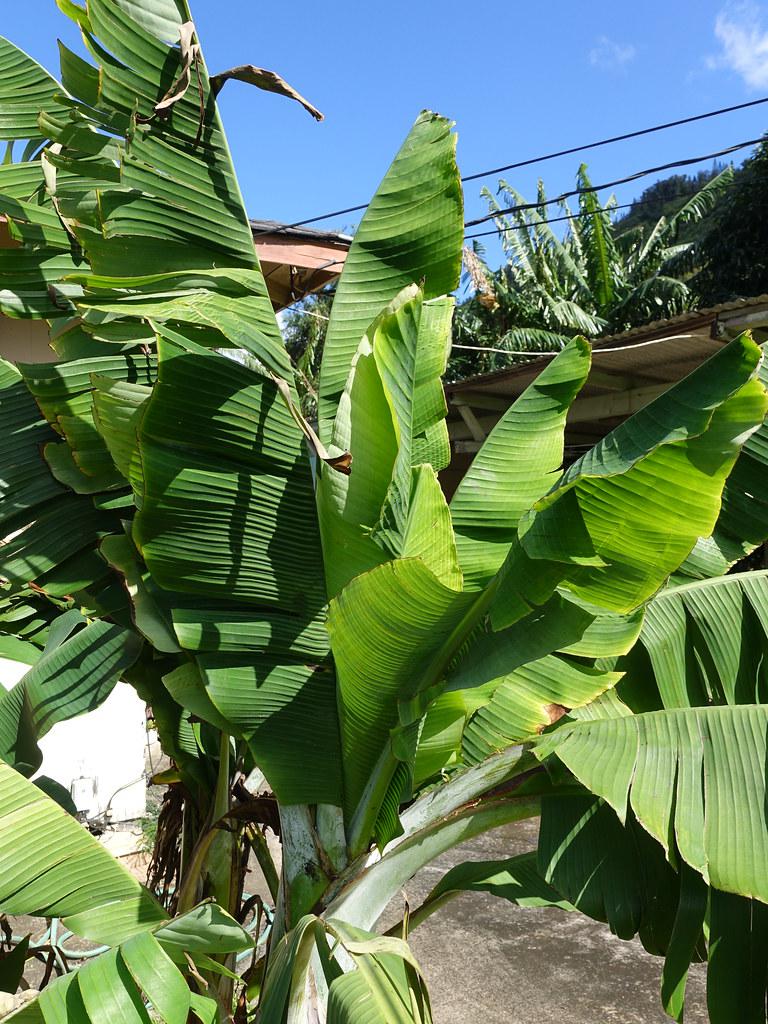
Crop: unknown
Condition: banana_banana_bunchy_top